Dairy farming

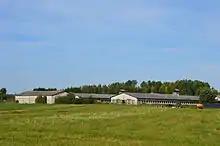
Dairy farm in Võru Parish, Estonia

Life on a dairy farm revolves around the milking parlor. Each lactating cow will visit the parlor at least twice a day to be milked. A remarkable amount of engineering has gone into designing milking parlors and milking machines. Efficiency is crucial; every second saved while milking a single cow adds up to hours over the whole herd.